Kerr–Newman–de–Sitter metric

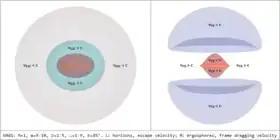
Left: horizons, right: ergosheres for M=1, a=9/10, ℧=2/5, Λ=1/9. At this point the black hole's outer ergosphere has joined the cosmic one to form two domes around the black hole.

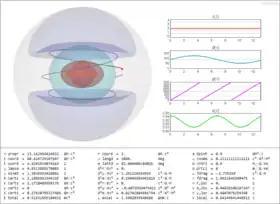
Unstable orbit at r=2 with the black hole and cosmic parameters as in the image above.

This can be solved numerically or analytically. Like in the Kerr and Kerr–Newman metrics, the horizons have constant Boyer–Lindquist formula_2, while the ergospheres' radii also depend on the polar angle formula_43.